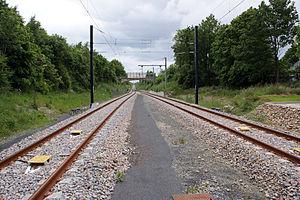
Gare d'Issé, les voies à la sortie de la gare en direction de Châteaubriant.
La gare d'Issé est une gare ferroviaire française de la ligne de Nantes-Orléans à Châteaubriant, située sur le territoire de la commune d'Issé, dans le département de la Loire-Atlantique, en région Pays de la Loire.